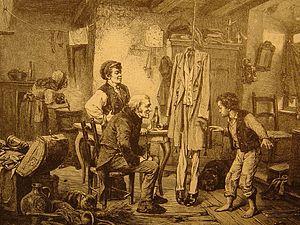
Un voleur est une personne qui effectue un vol. Par extension, ce terme s'applique aux personnes morales. Il s'applique également à tous les êtres vivants.